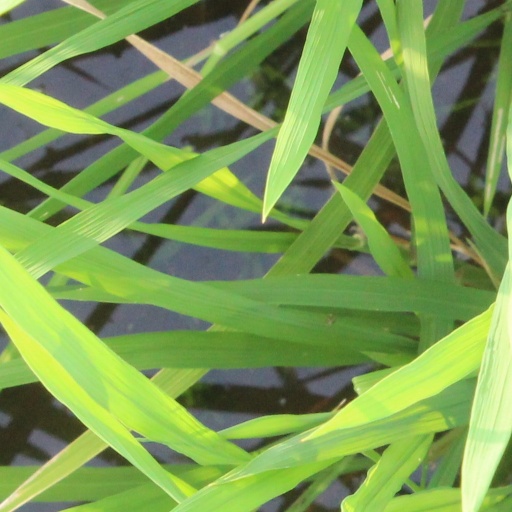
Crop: rice